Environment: real
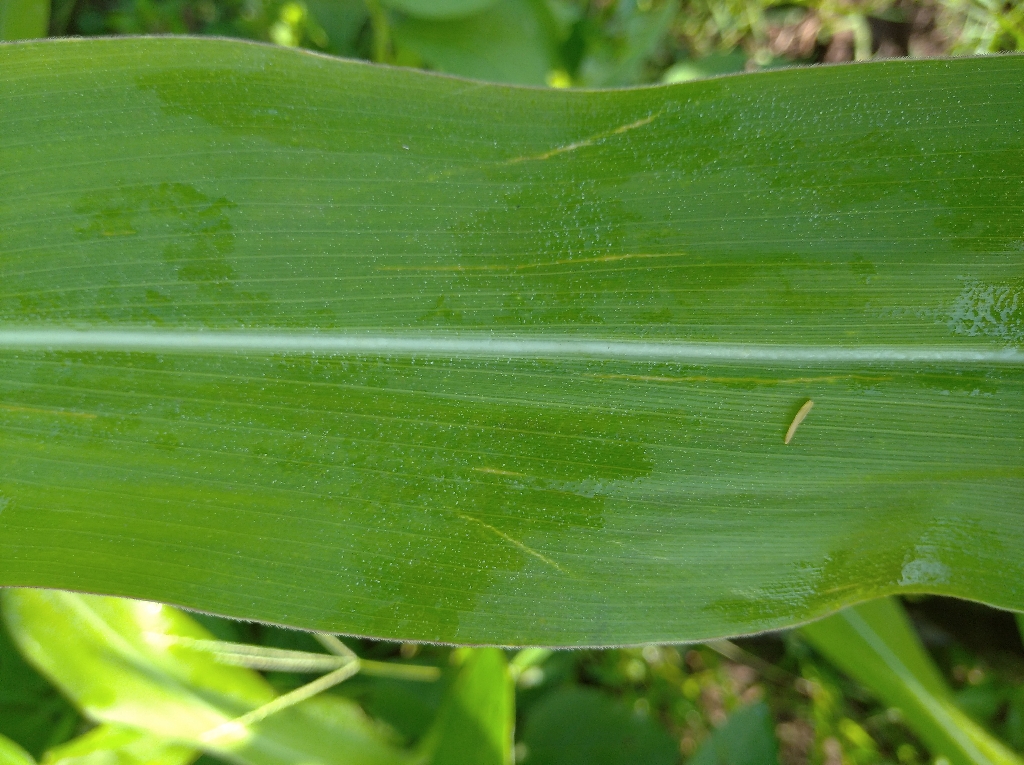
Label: healthy